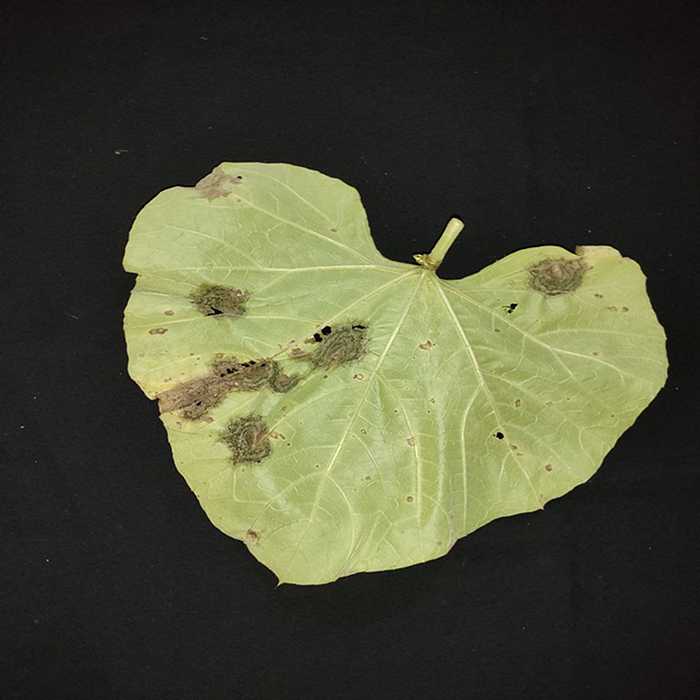
Plant: Bottle gourd
Label: Downey mildew